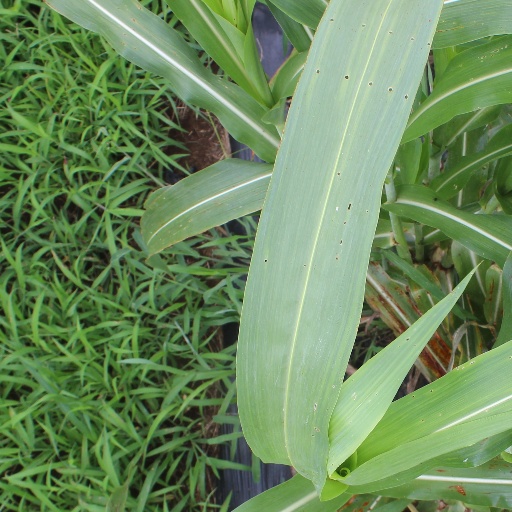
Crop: sorghum